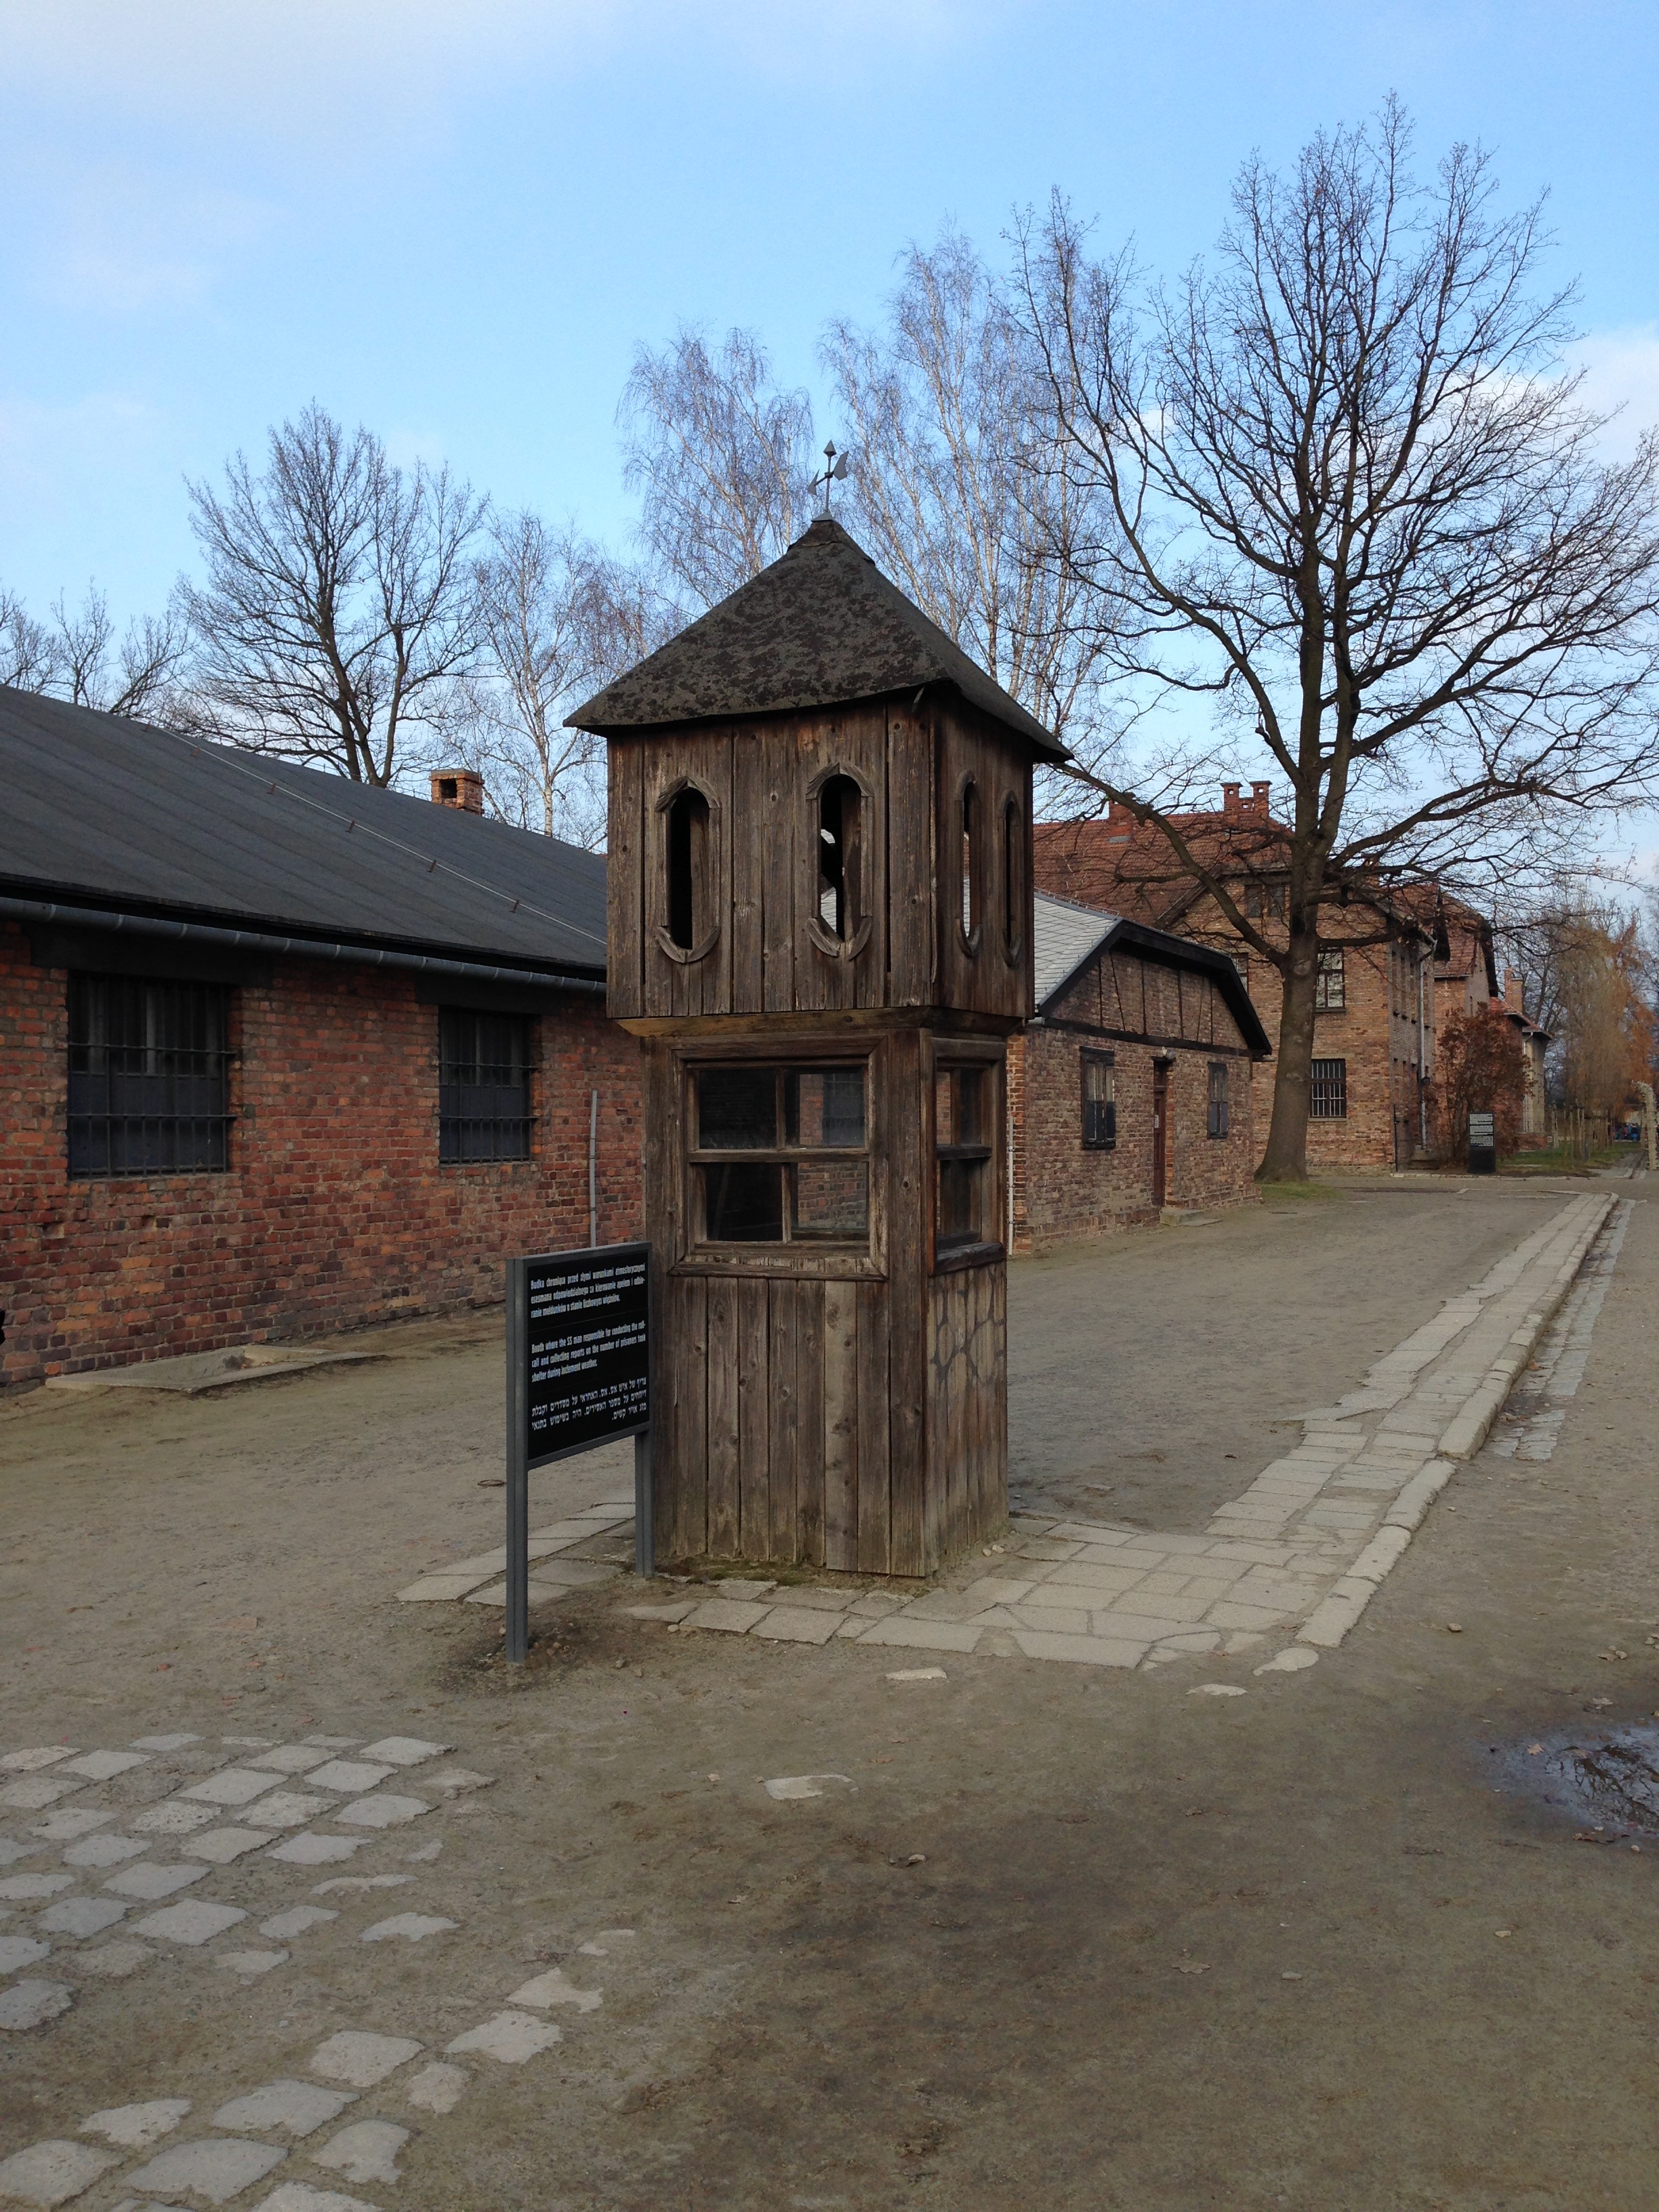
wood, house, building, home, village, cottage, property, chapel, camp, history, estate, the museum, auschwitz, rural area, concentration camp